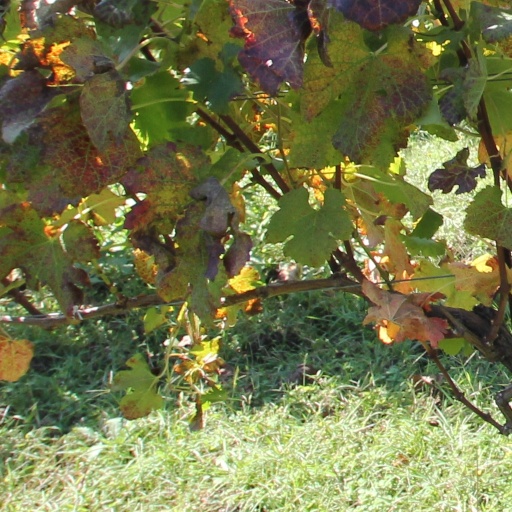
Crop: grape